Admiral Freebee

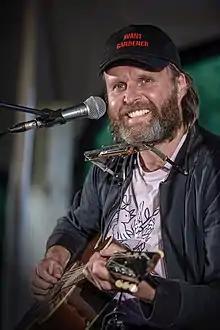
Admiral Freebee in 2021 in Horst

Tom Van Laere (born 1975), better known by his stage name Admiral Freebee, is a Belgian singer-songwriter. He took his stage name from the Jack Kerouac novel "On the Road". "Admiral Freebee" is also the name of a ship that sank in San Francisco Bay and was subsequently used as a buoy. Tom Van Laere is the brother of Tim Van Laere, founder of Tim Van Laere Gallery. The gallery represents Adrian Ghenie, Kati Heck, Rinus Van de Velde, Jonathan Meese, Ben Sledsens and Franz West among others.